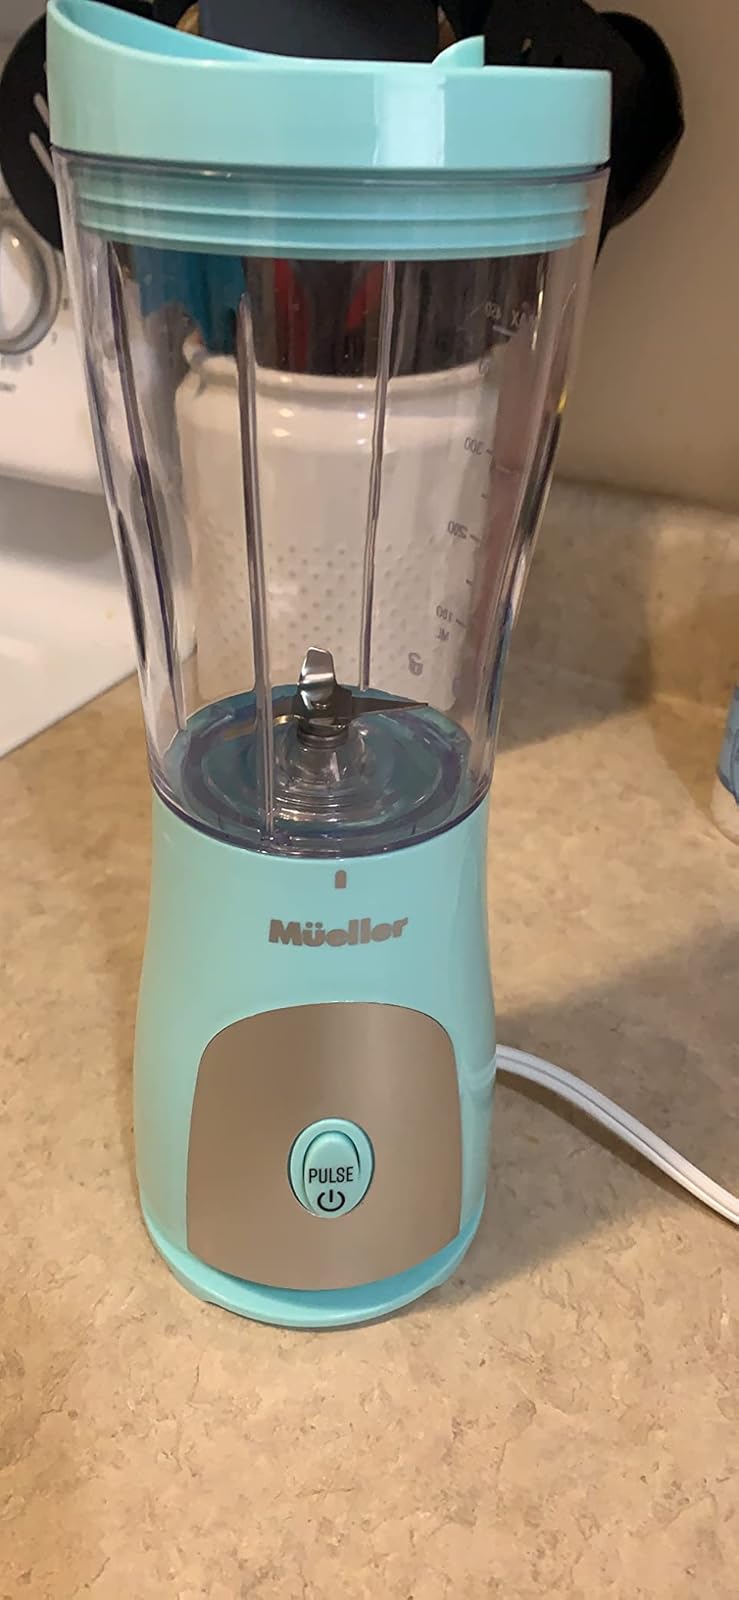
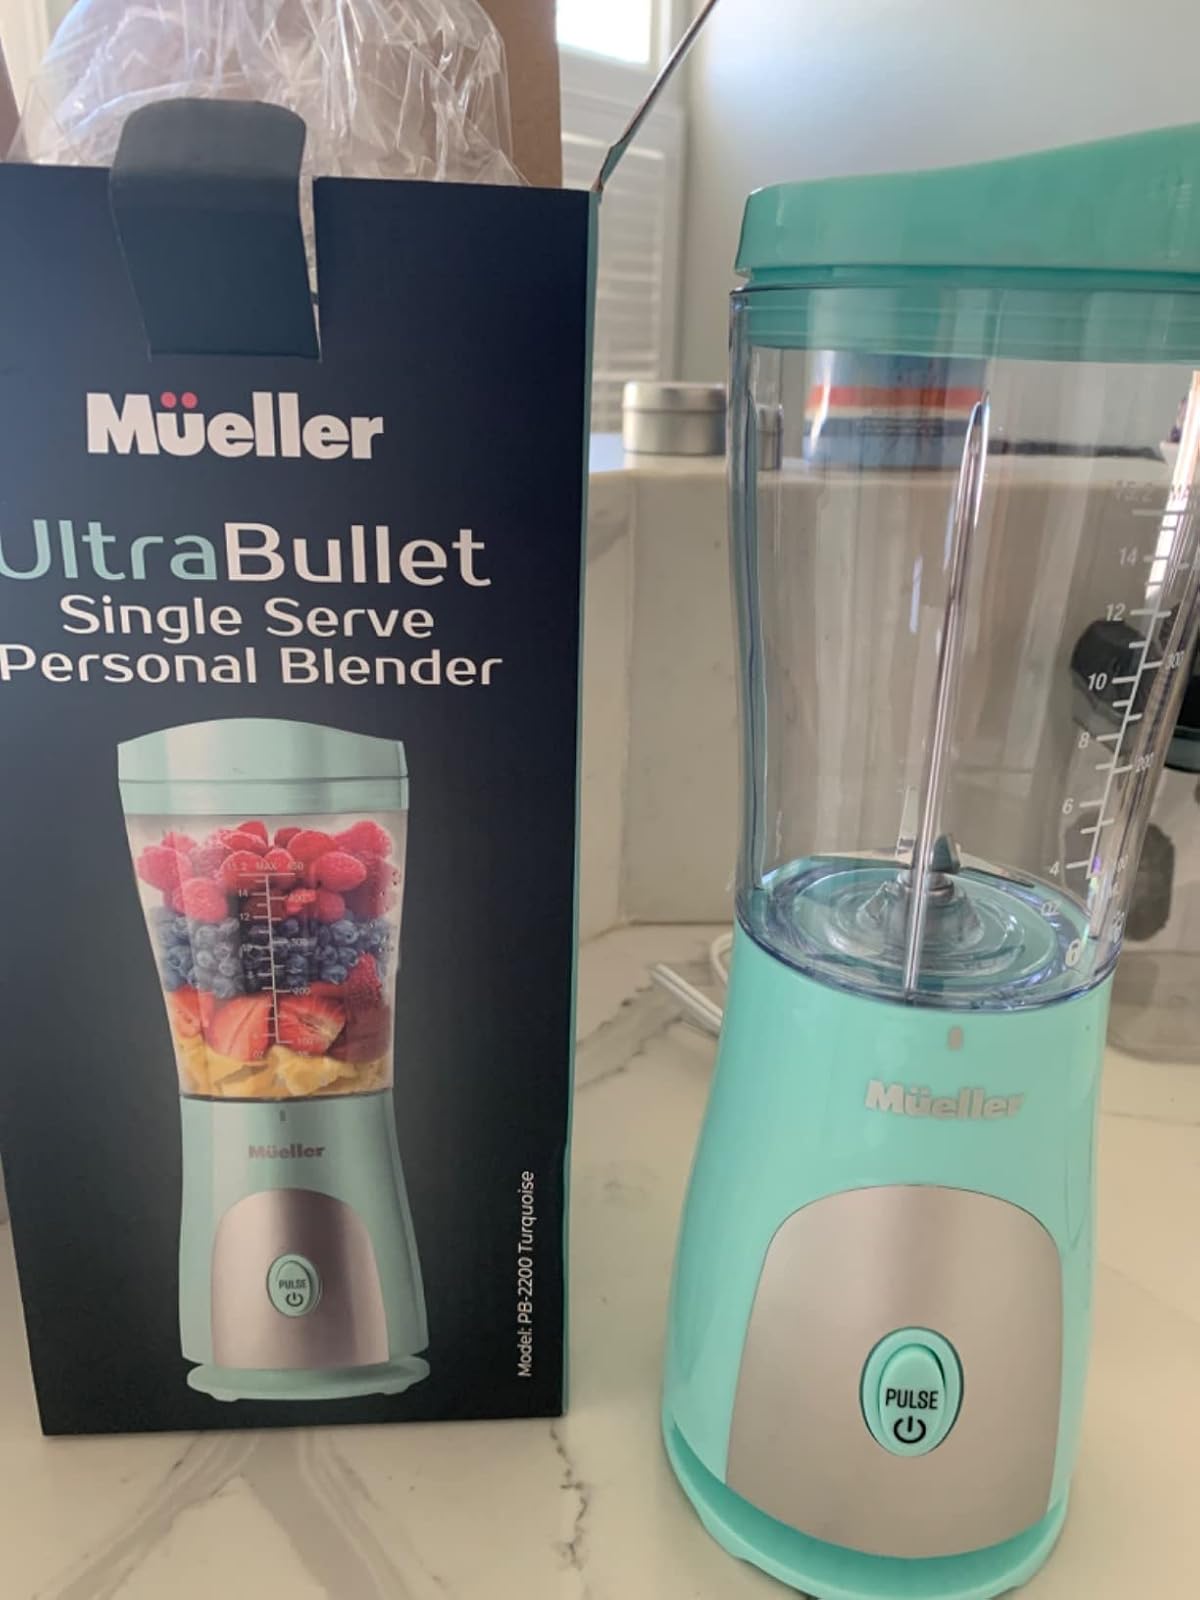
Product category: items_blender
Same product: yes